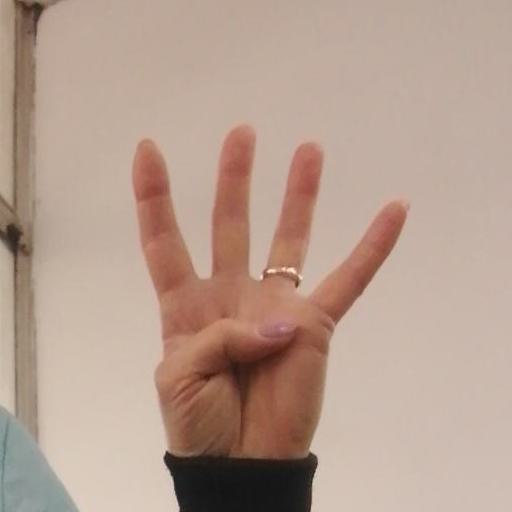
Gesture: four